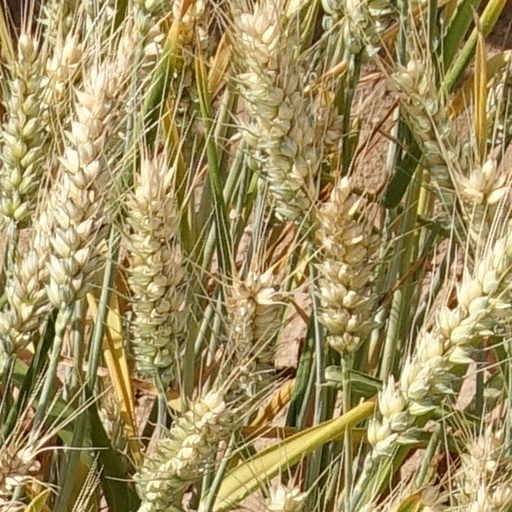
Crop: wheat